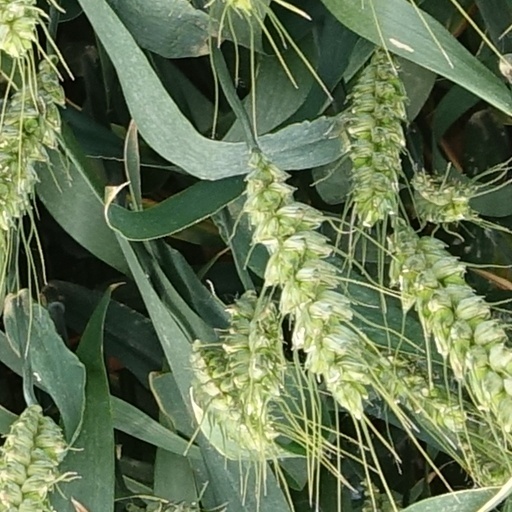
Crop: wheat